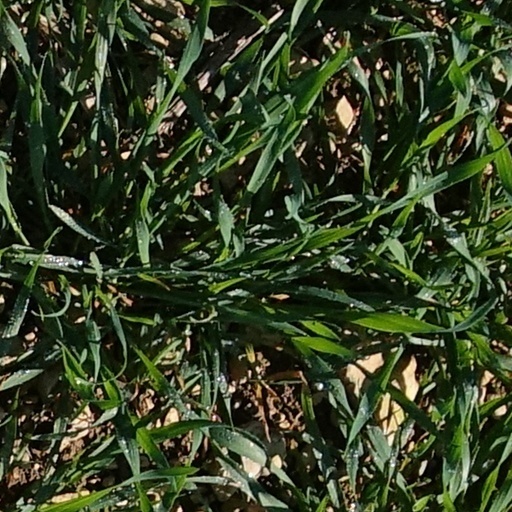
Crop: wheat